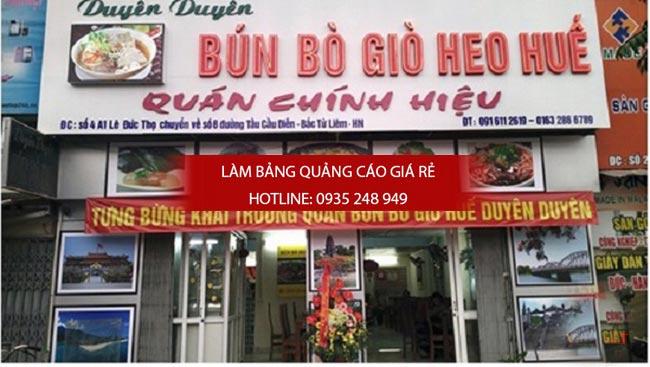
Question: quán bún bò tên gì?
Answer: duyên duyên